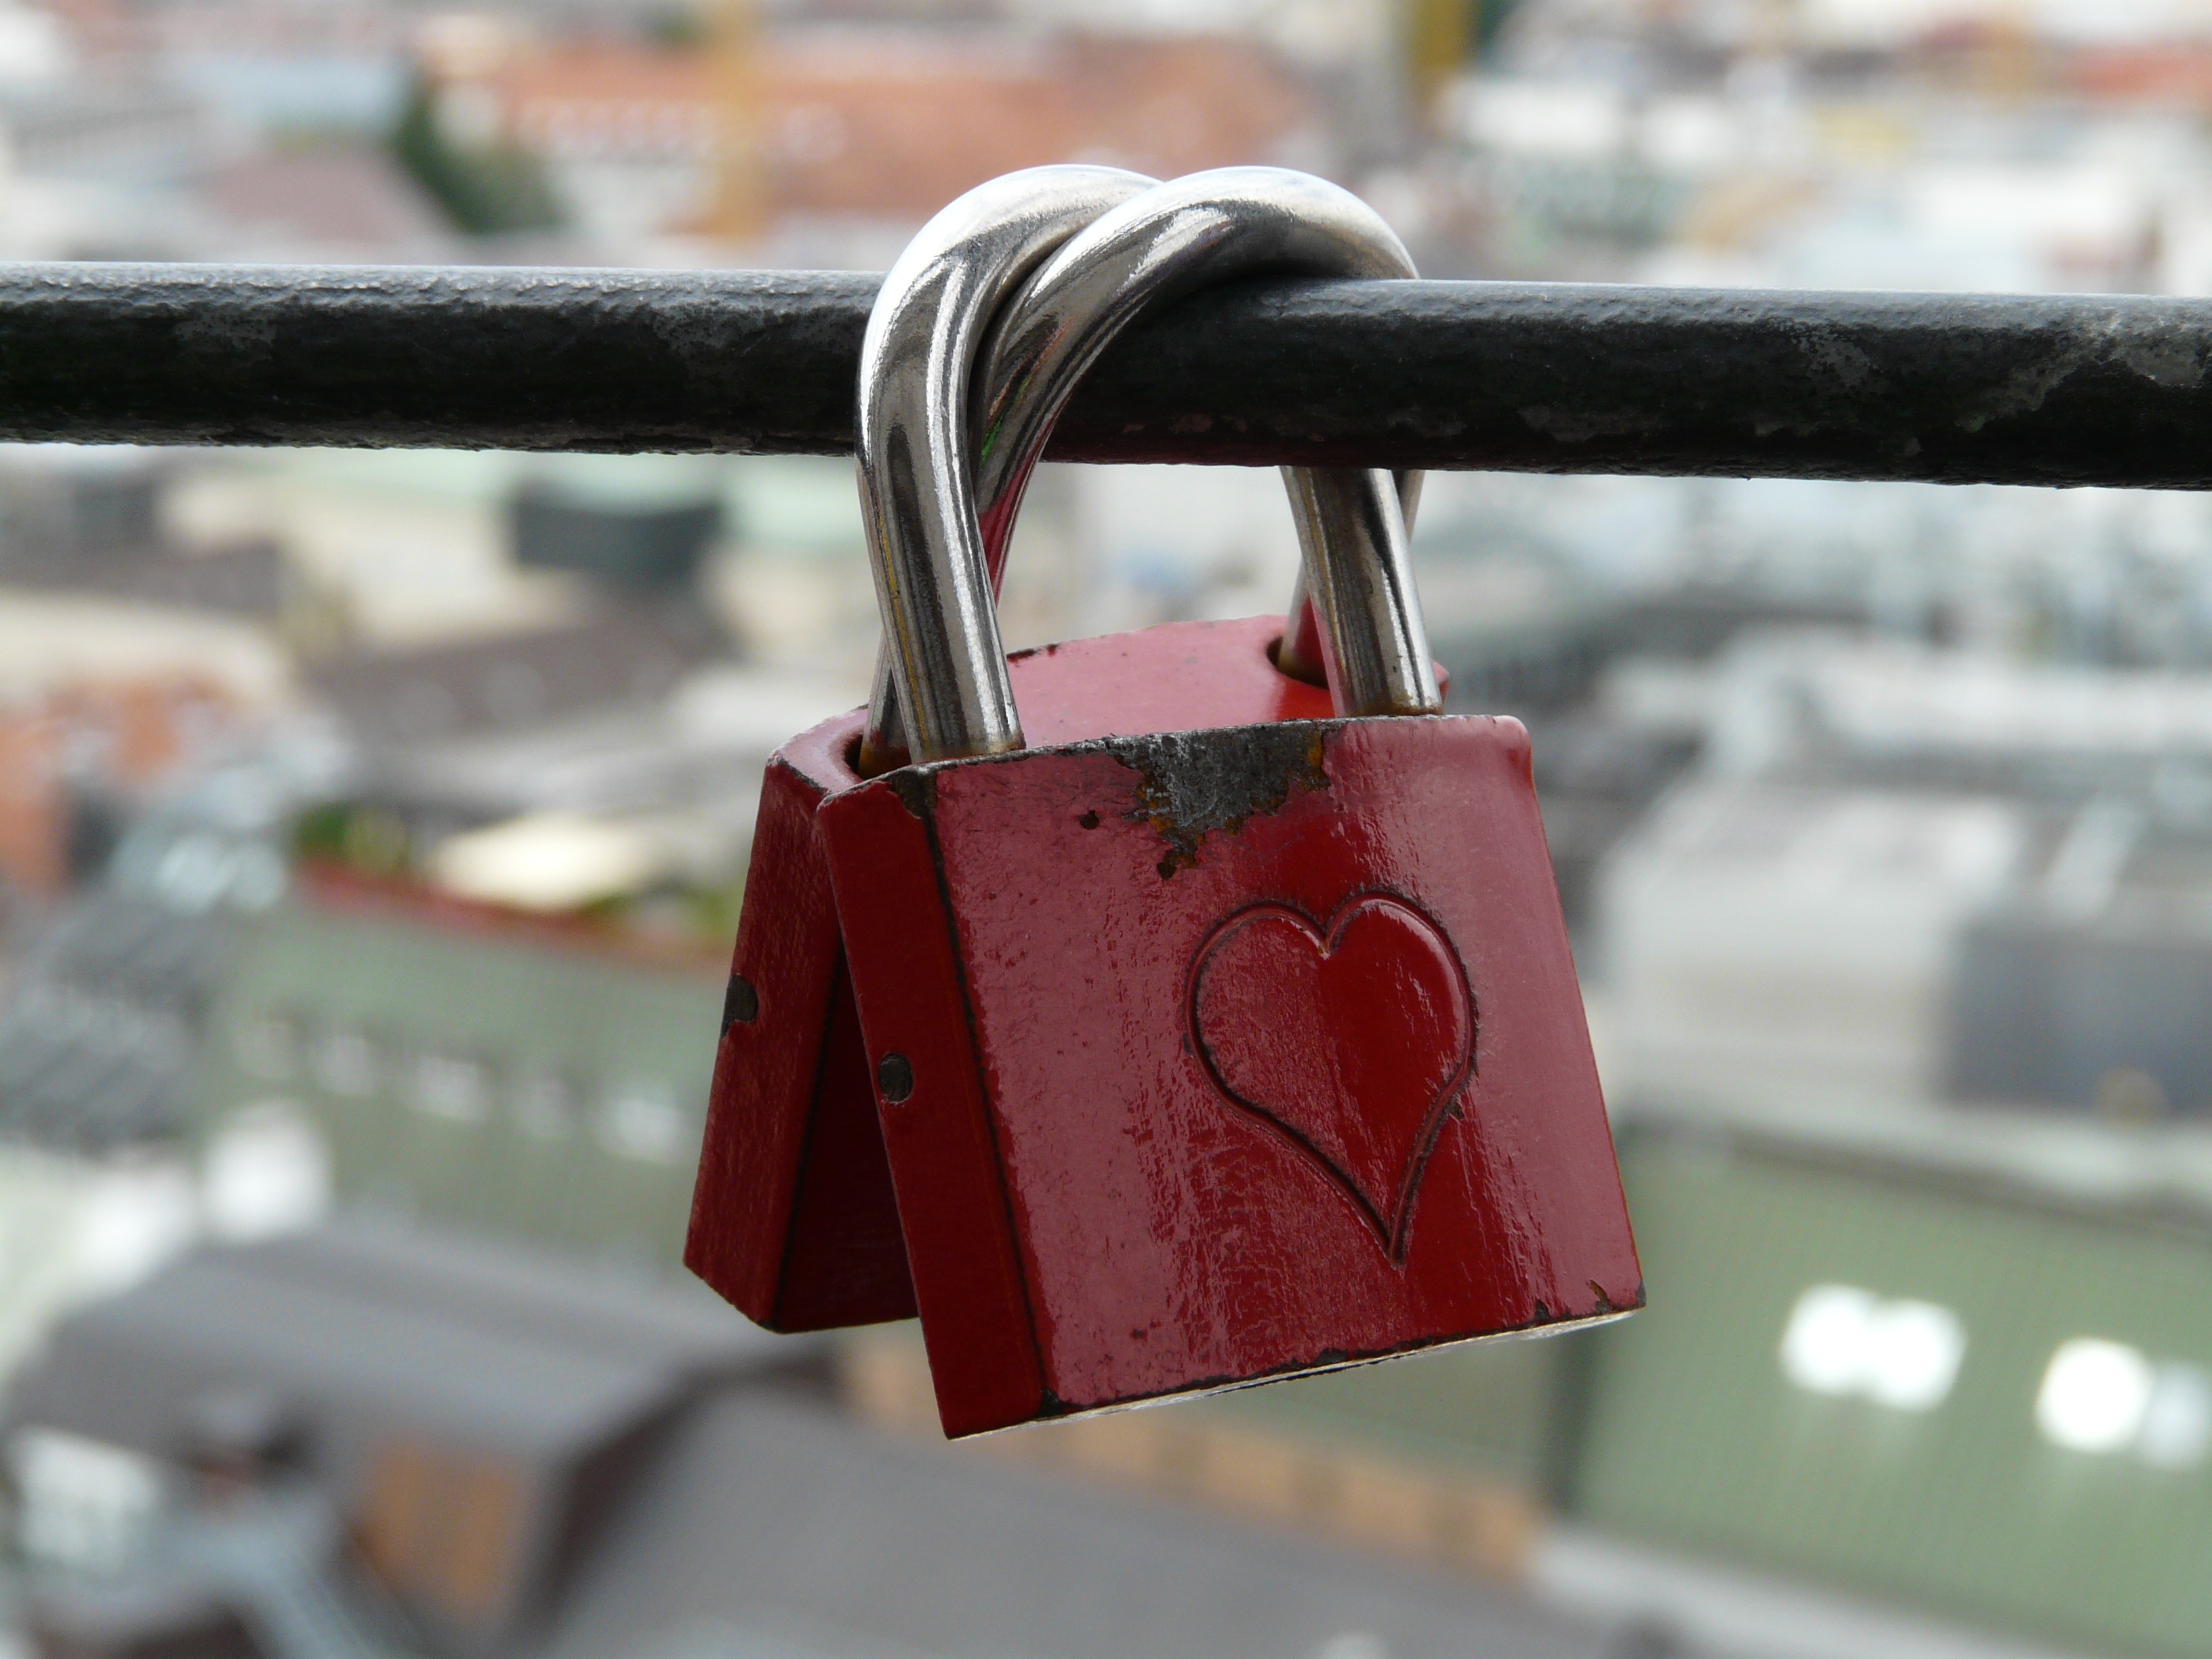
love, red, symbol, color, friendship, together, material, handbag, art, pair, engraving, eternity, padlocks, into each other, eternal love, love locks, devoured, young love